Yash Dasgupta

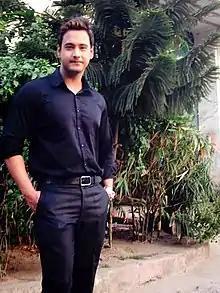
Yash Dasgupta in 2014

Yash Dasgupta (born as Debashish Dasgupta; 10 October 1985) is an Indian actor, producer and TV personality active in Bengali and Hindi entertainment. He began with television dramas and debuted in the Bengali film Gangster (2016). He later debuted in Hindi with Yaariyan 2 (2023). His first appearance in Bengali cinema was in a antagonist role in "Pagal Premi" (2007)He was listed as the most desirable man in the "Calcutta Times" list of Most Desirable Men in 2014, 2015 and 2020.